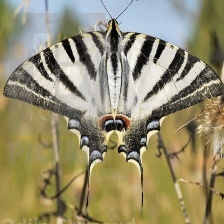
Species: SCARCE SWALLOW